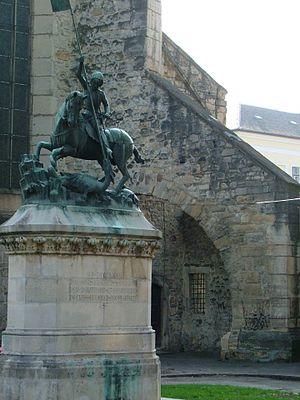
Cet article recense les statues équestres en Roumanie.